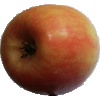
Label: apple_pink_lady